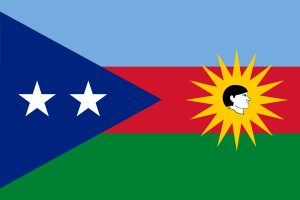
Guanta est l'une des 21 municipalités de l'État d'Anzoátegui au Venezuela. Son chef-lieu est Guanta. En 2011, la population s'élève à 30 891 habitants.